Dmitry Grigorovich (writer)

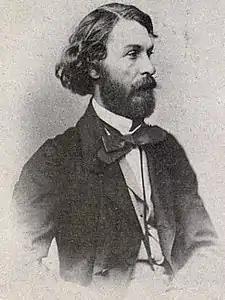
Dmitry Grigorovich in the late 1850s; photograph by Andrey Denyer

Grigorovich's second short novel "Anton Goremyka" (Luckless Anton, 1847), promptly published this time by "Sovremennik", made the author famous. "Not a single Russian novel has yet brought upon me such an impression of horrible, damning doom," Belinsky confided in a letter to critic Vasily Botkin. The realistic treatment of the life of Russian peasants in these two novels was praised by fellow writers Mikhail Saltykov-Shchedrin and Leo Tolstoy among others, and had a considerable impact on the writing of that period. "There'd be not a single educated man in those times and in the years to come who'd read "Luckless Anton" without tears of passion and hatred, damning horrors of serfdom," wrote Pyotr Kropotkin. "Anton Goremyka" was included into the list of the "most dangerous publications of the year," alongside articles by Belinsky and Alexander Hertzen, by the Special Literature and Publishing Committee.